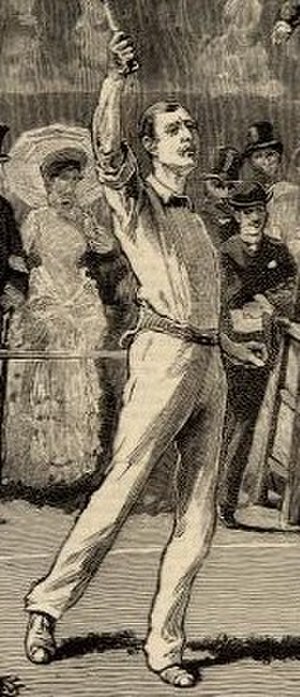
Wimbledon-mesterskabet 1881
William Renshaw
William Renshaw vandt titlen for første gang
Wimbledon Championships 1881 var den femte udgave af Wimbledon-mesterskaberne i tennis. Turneringen blev spillet i All England Lawn Tennis and Croquet Club i London, Storbritannien i perioden 2. – 13. juli 1881.